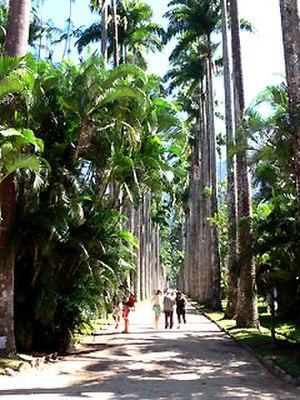
Jardim Botânico est un quartier de la ville de Rio de Janeiro au Brésil.